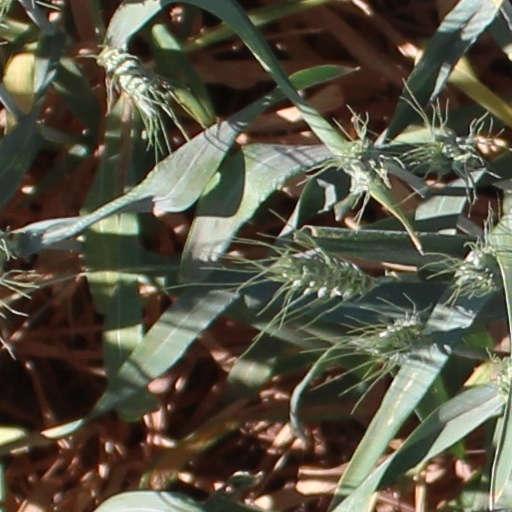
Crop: wheat